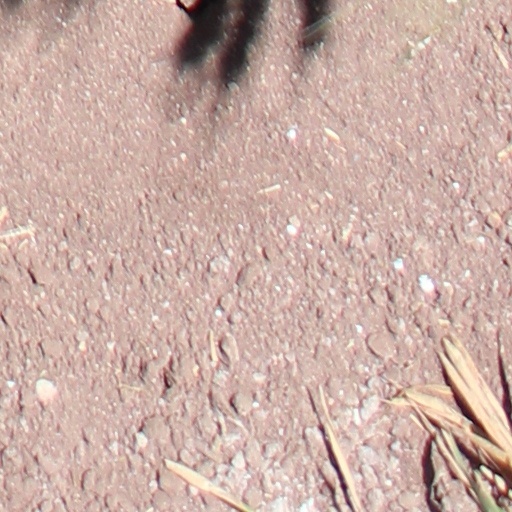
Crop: wheat